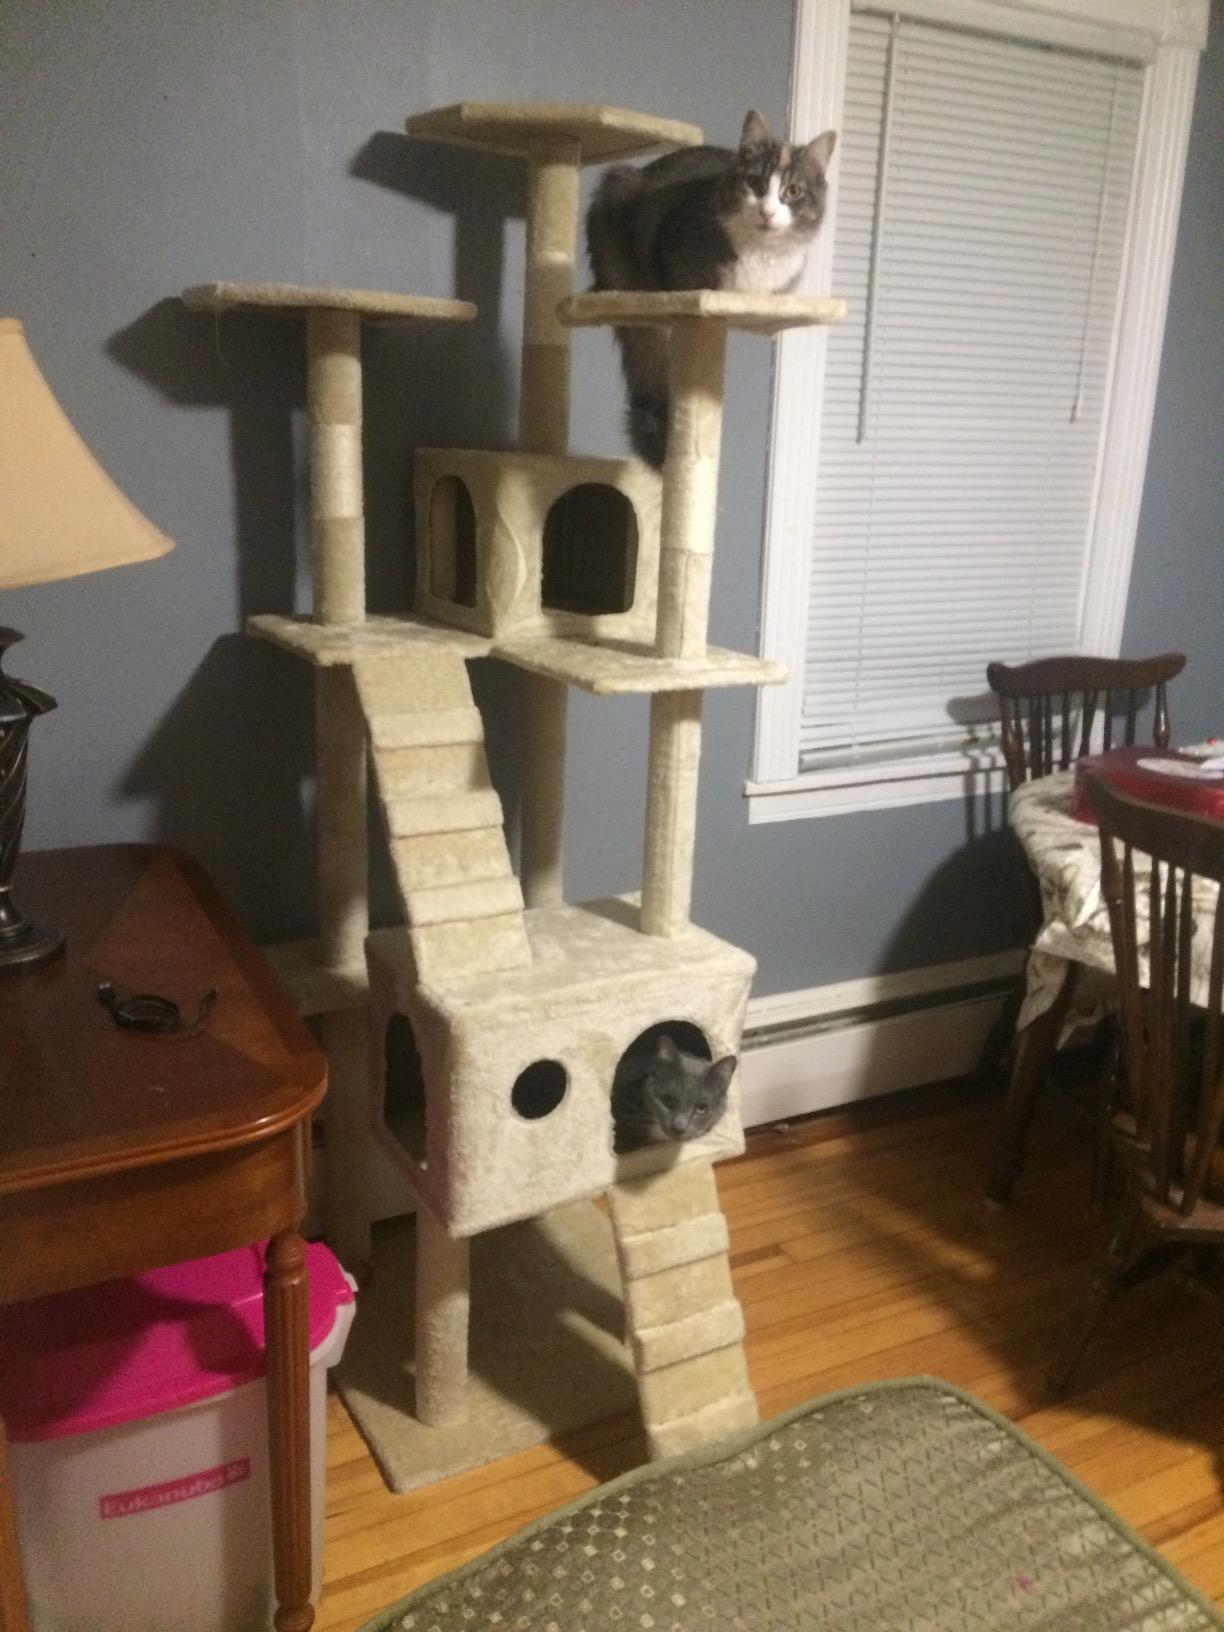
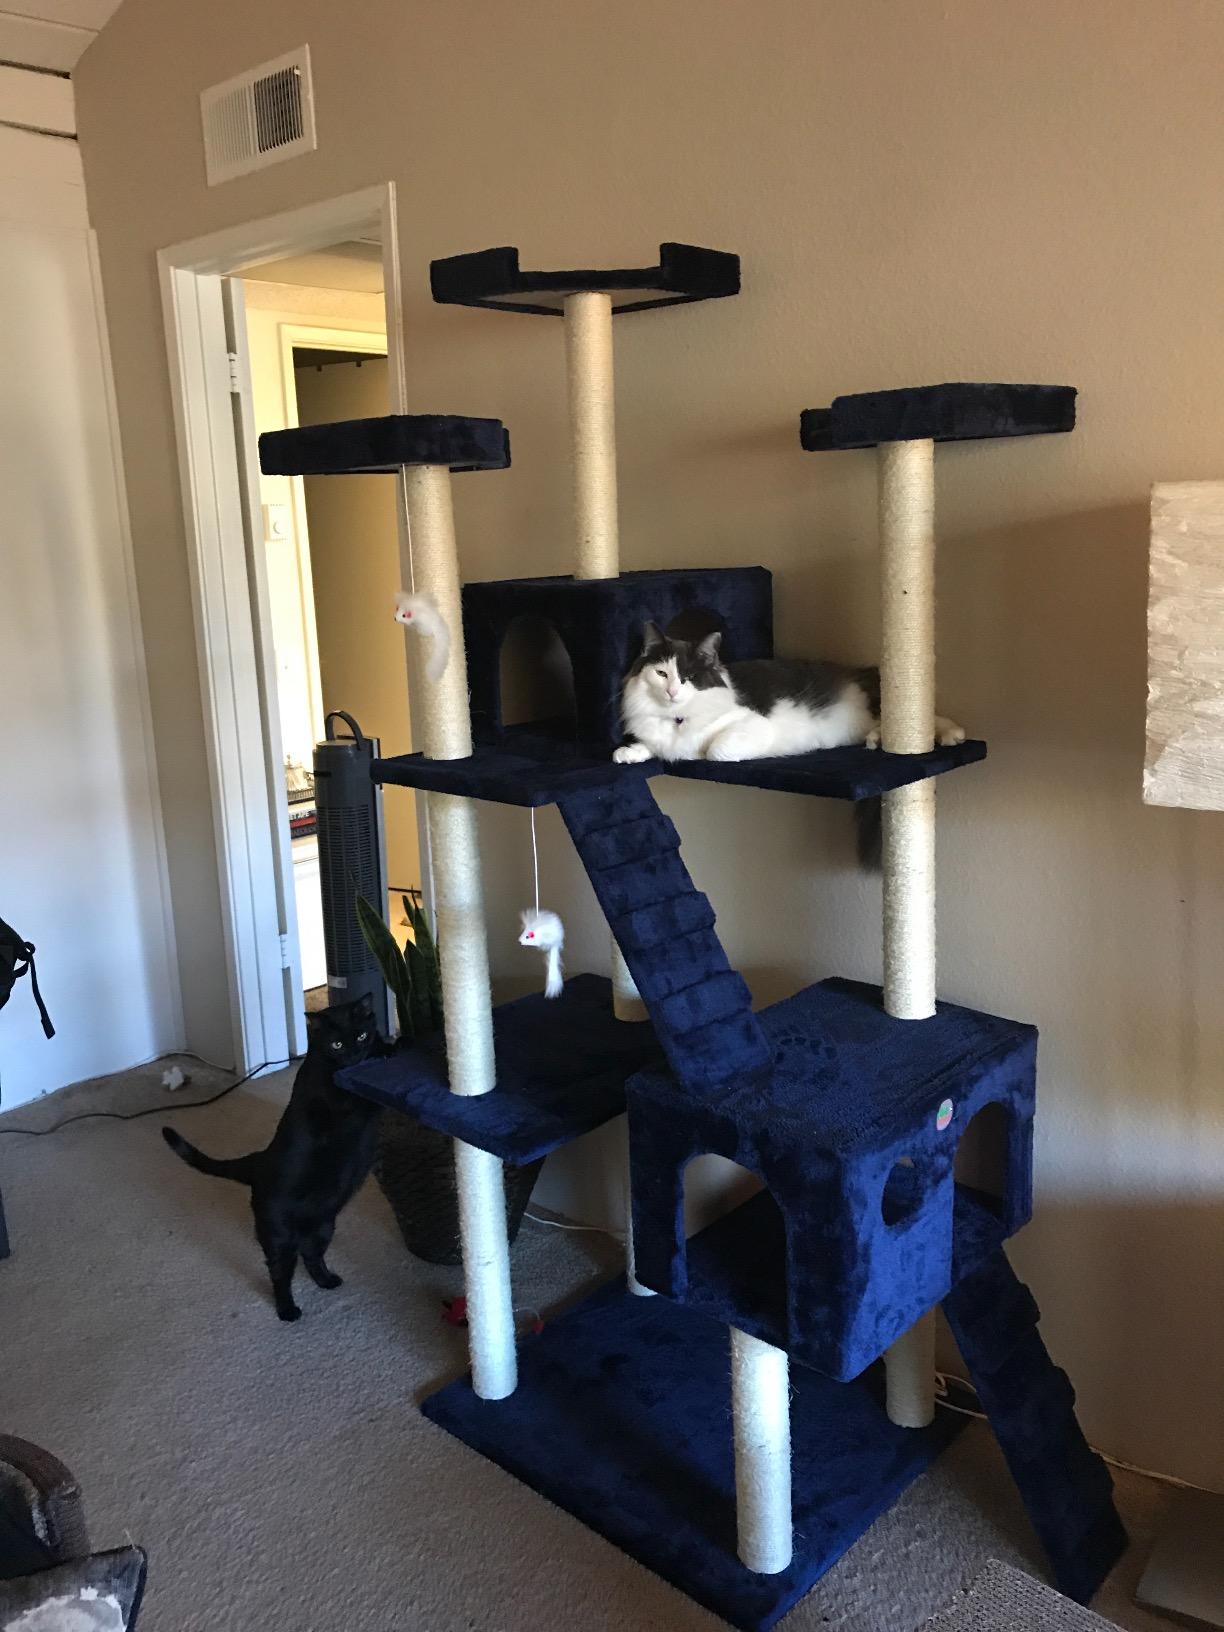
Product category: items_cat tree
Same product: no